List of Dallas Fuel players

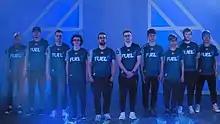
Dallas Fuel players introduced prior to the 2019 season.

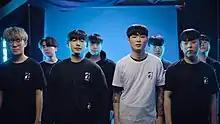
Dallas Fuel players introduced prior to the 2021 season.

Dallas Fuel is an American esports team founded in 2017 that competes in the Overwatch League (OWL). The Fuel began playing competitive "Overwatch" in the 2018 season.